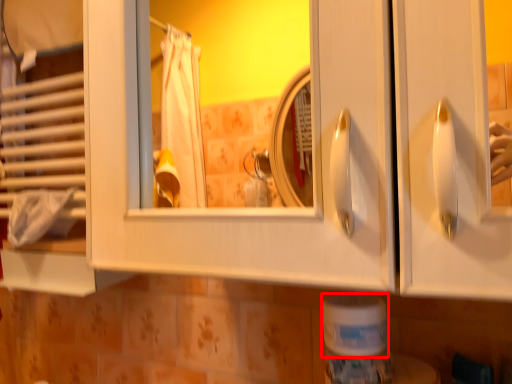
Question: From the image's perspective, where is toilet paper (annotated by the red box) located in relation to bath towel in the image? Select from the following
(A) above
(B) below
Answer: B